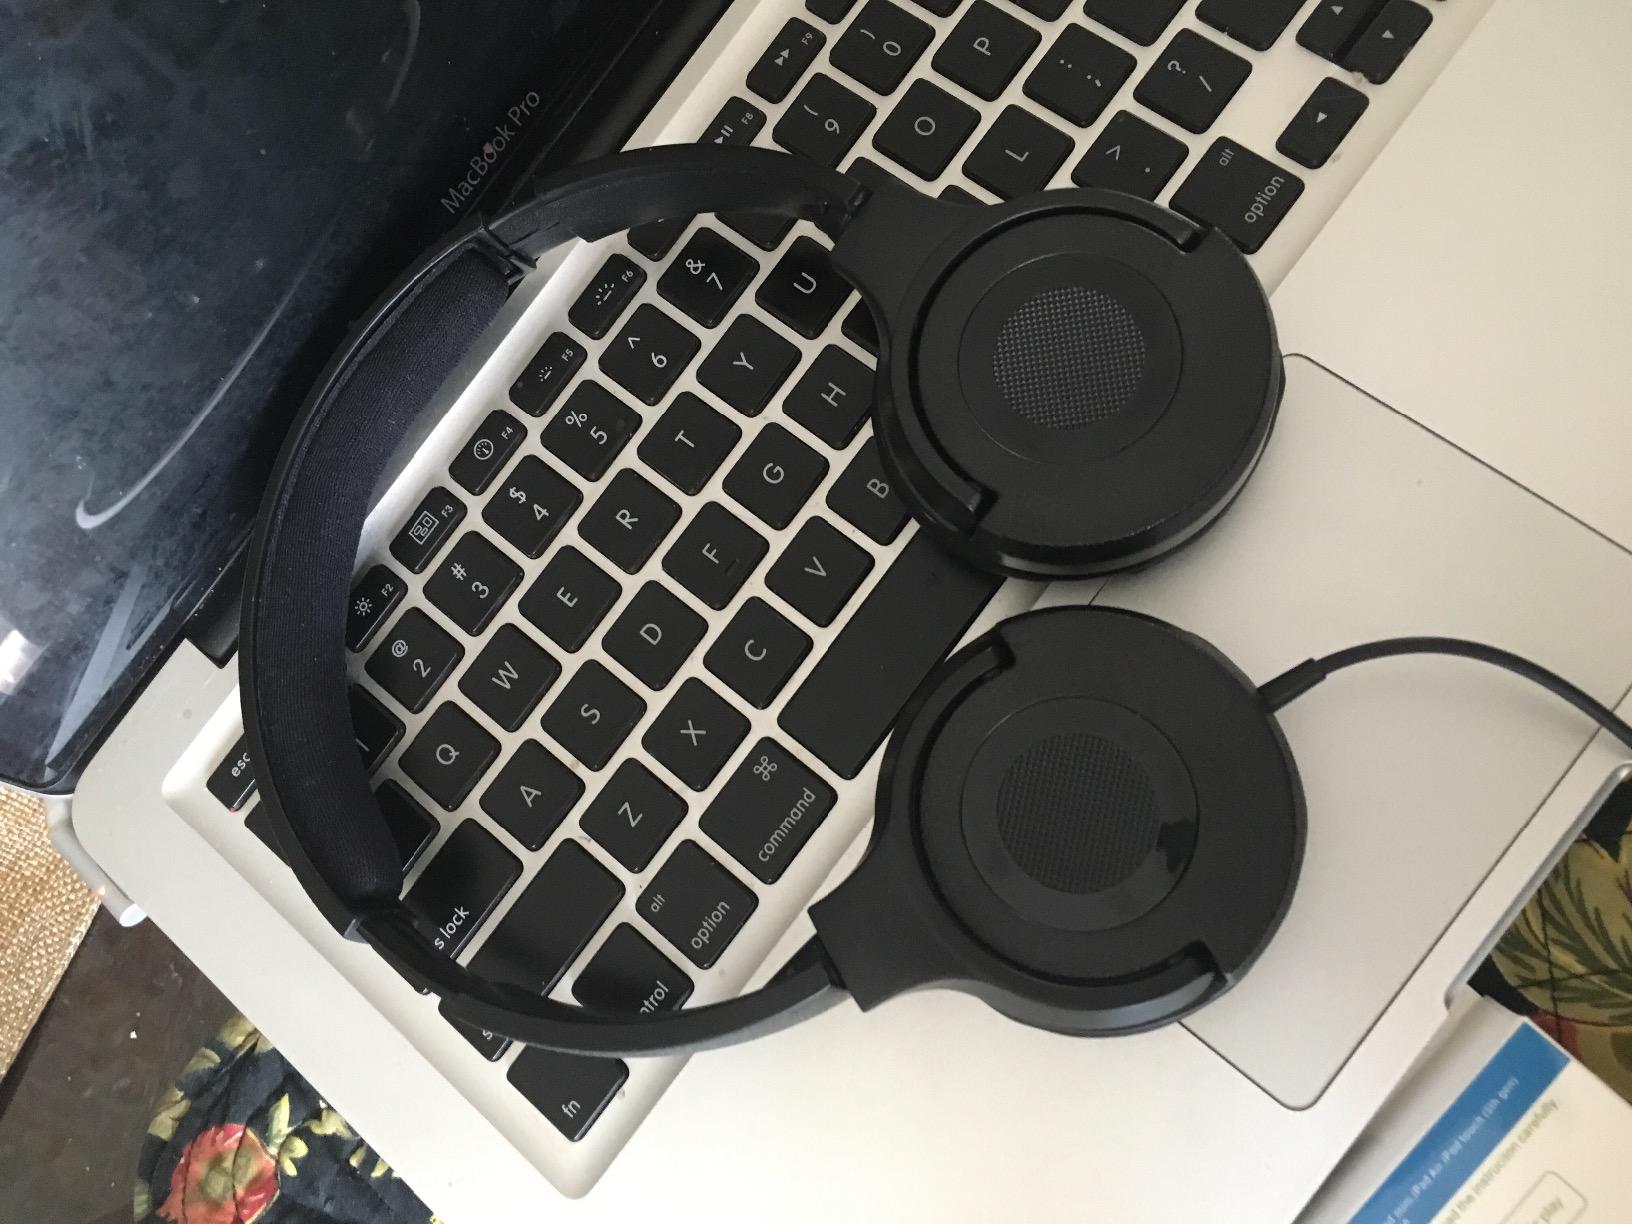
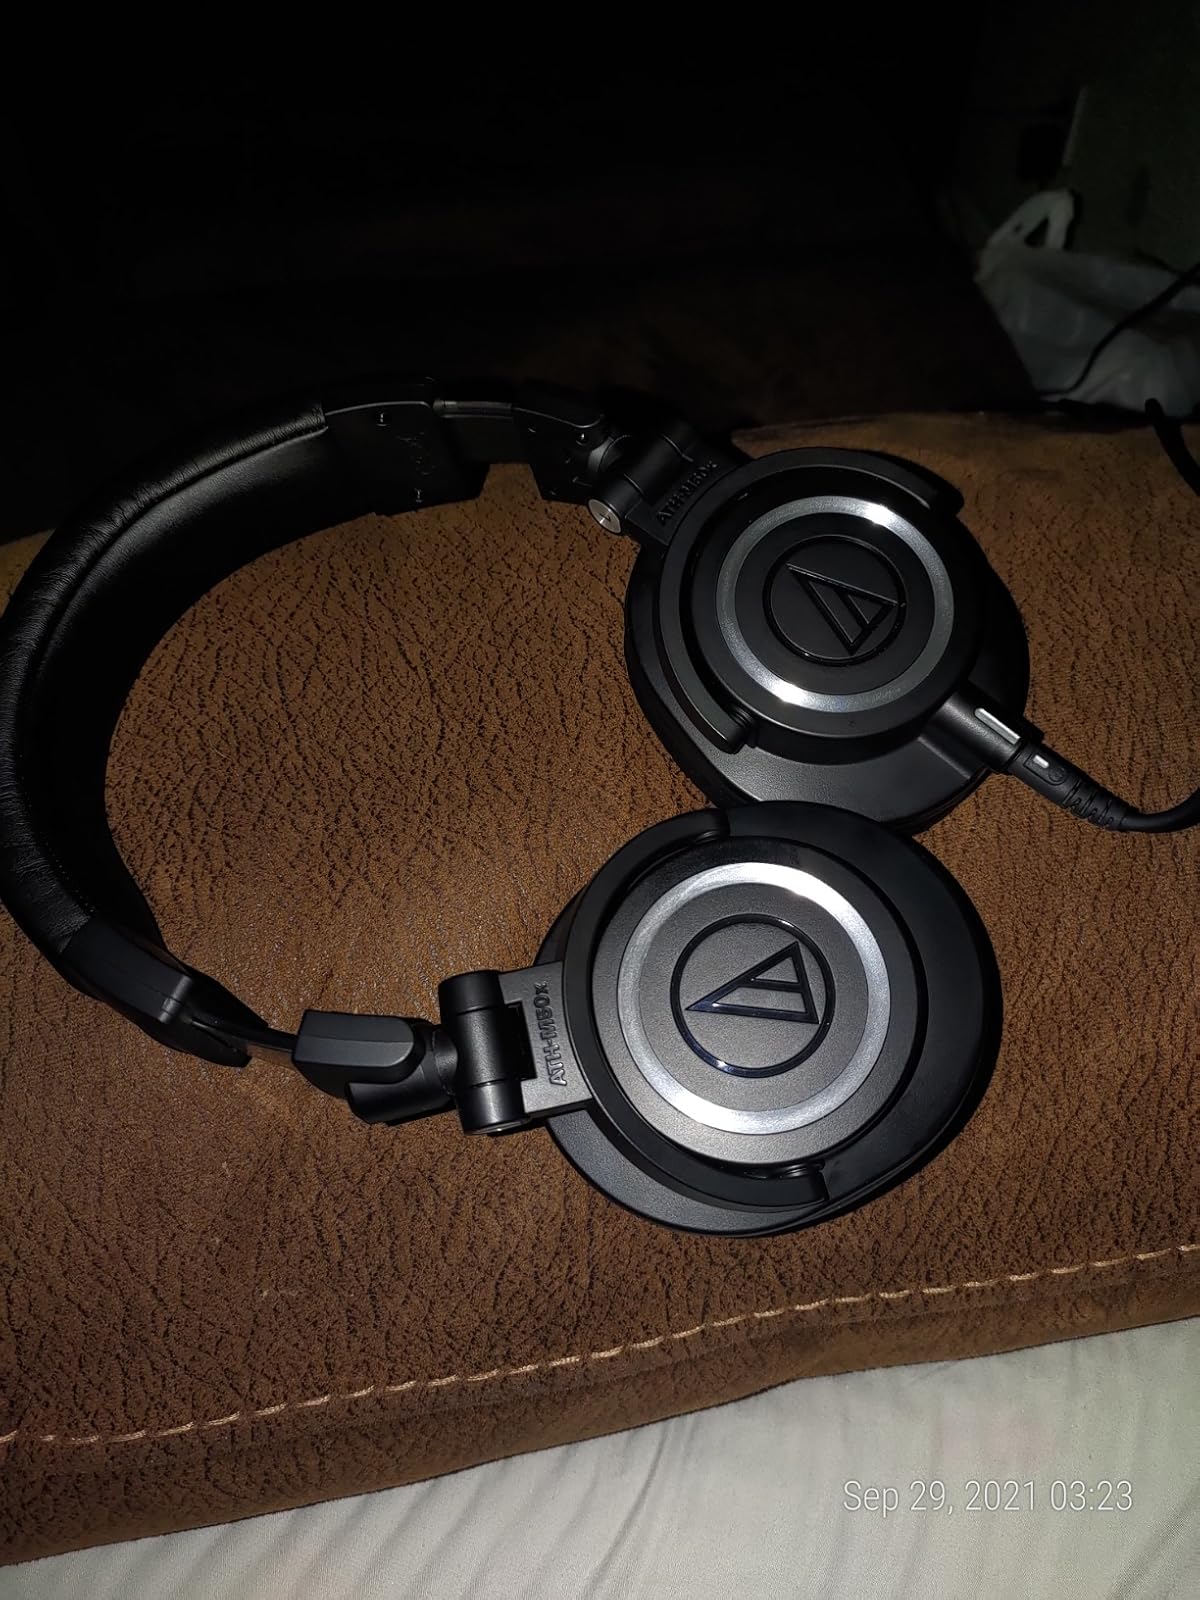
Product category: headphones
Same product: no